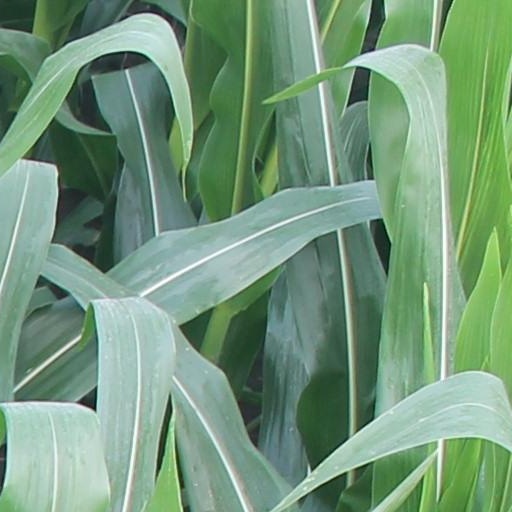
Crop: maize; corn